Mario Chalmers

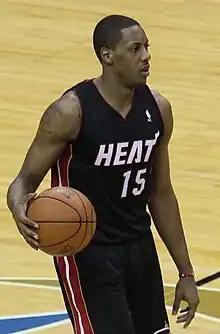
Chalmers in December 2010

Upon the Heat's acquisition of LeBron James in July 2010, Chalmers handed over No. 6 to James after wearing it during his first two NBA seasons, and changed to his collegiate number of 15.